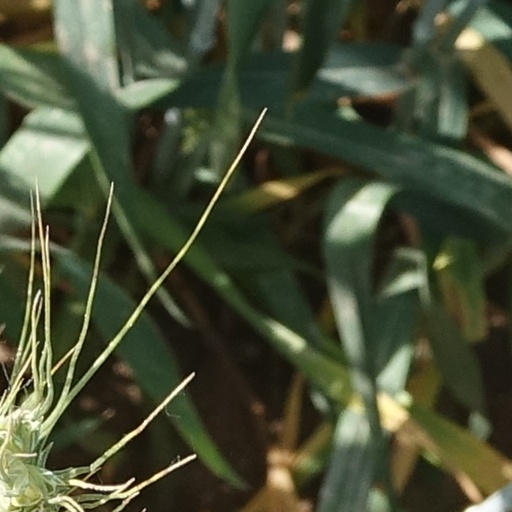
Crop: wheat